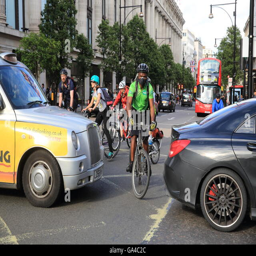
traffic congestion at rush hour at a junction next